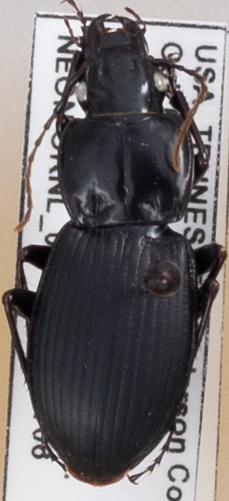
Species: Cyclotrachelus sigillatus
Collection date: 2022-07-06
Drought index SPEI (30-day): -0.528
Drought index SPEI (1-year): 0.216
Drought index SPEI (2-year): -0.006